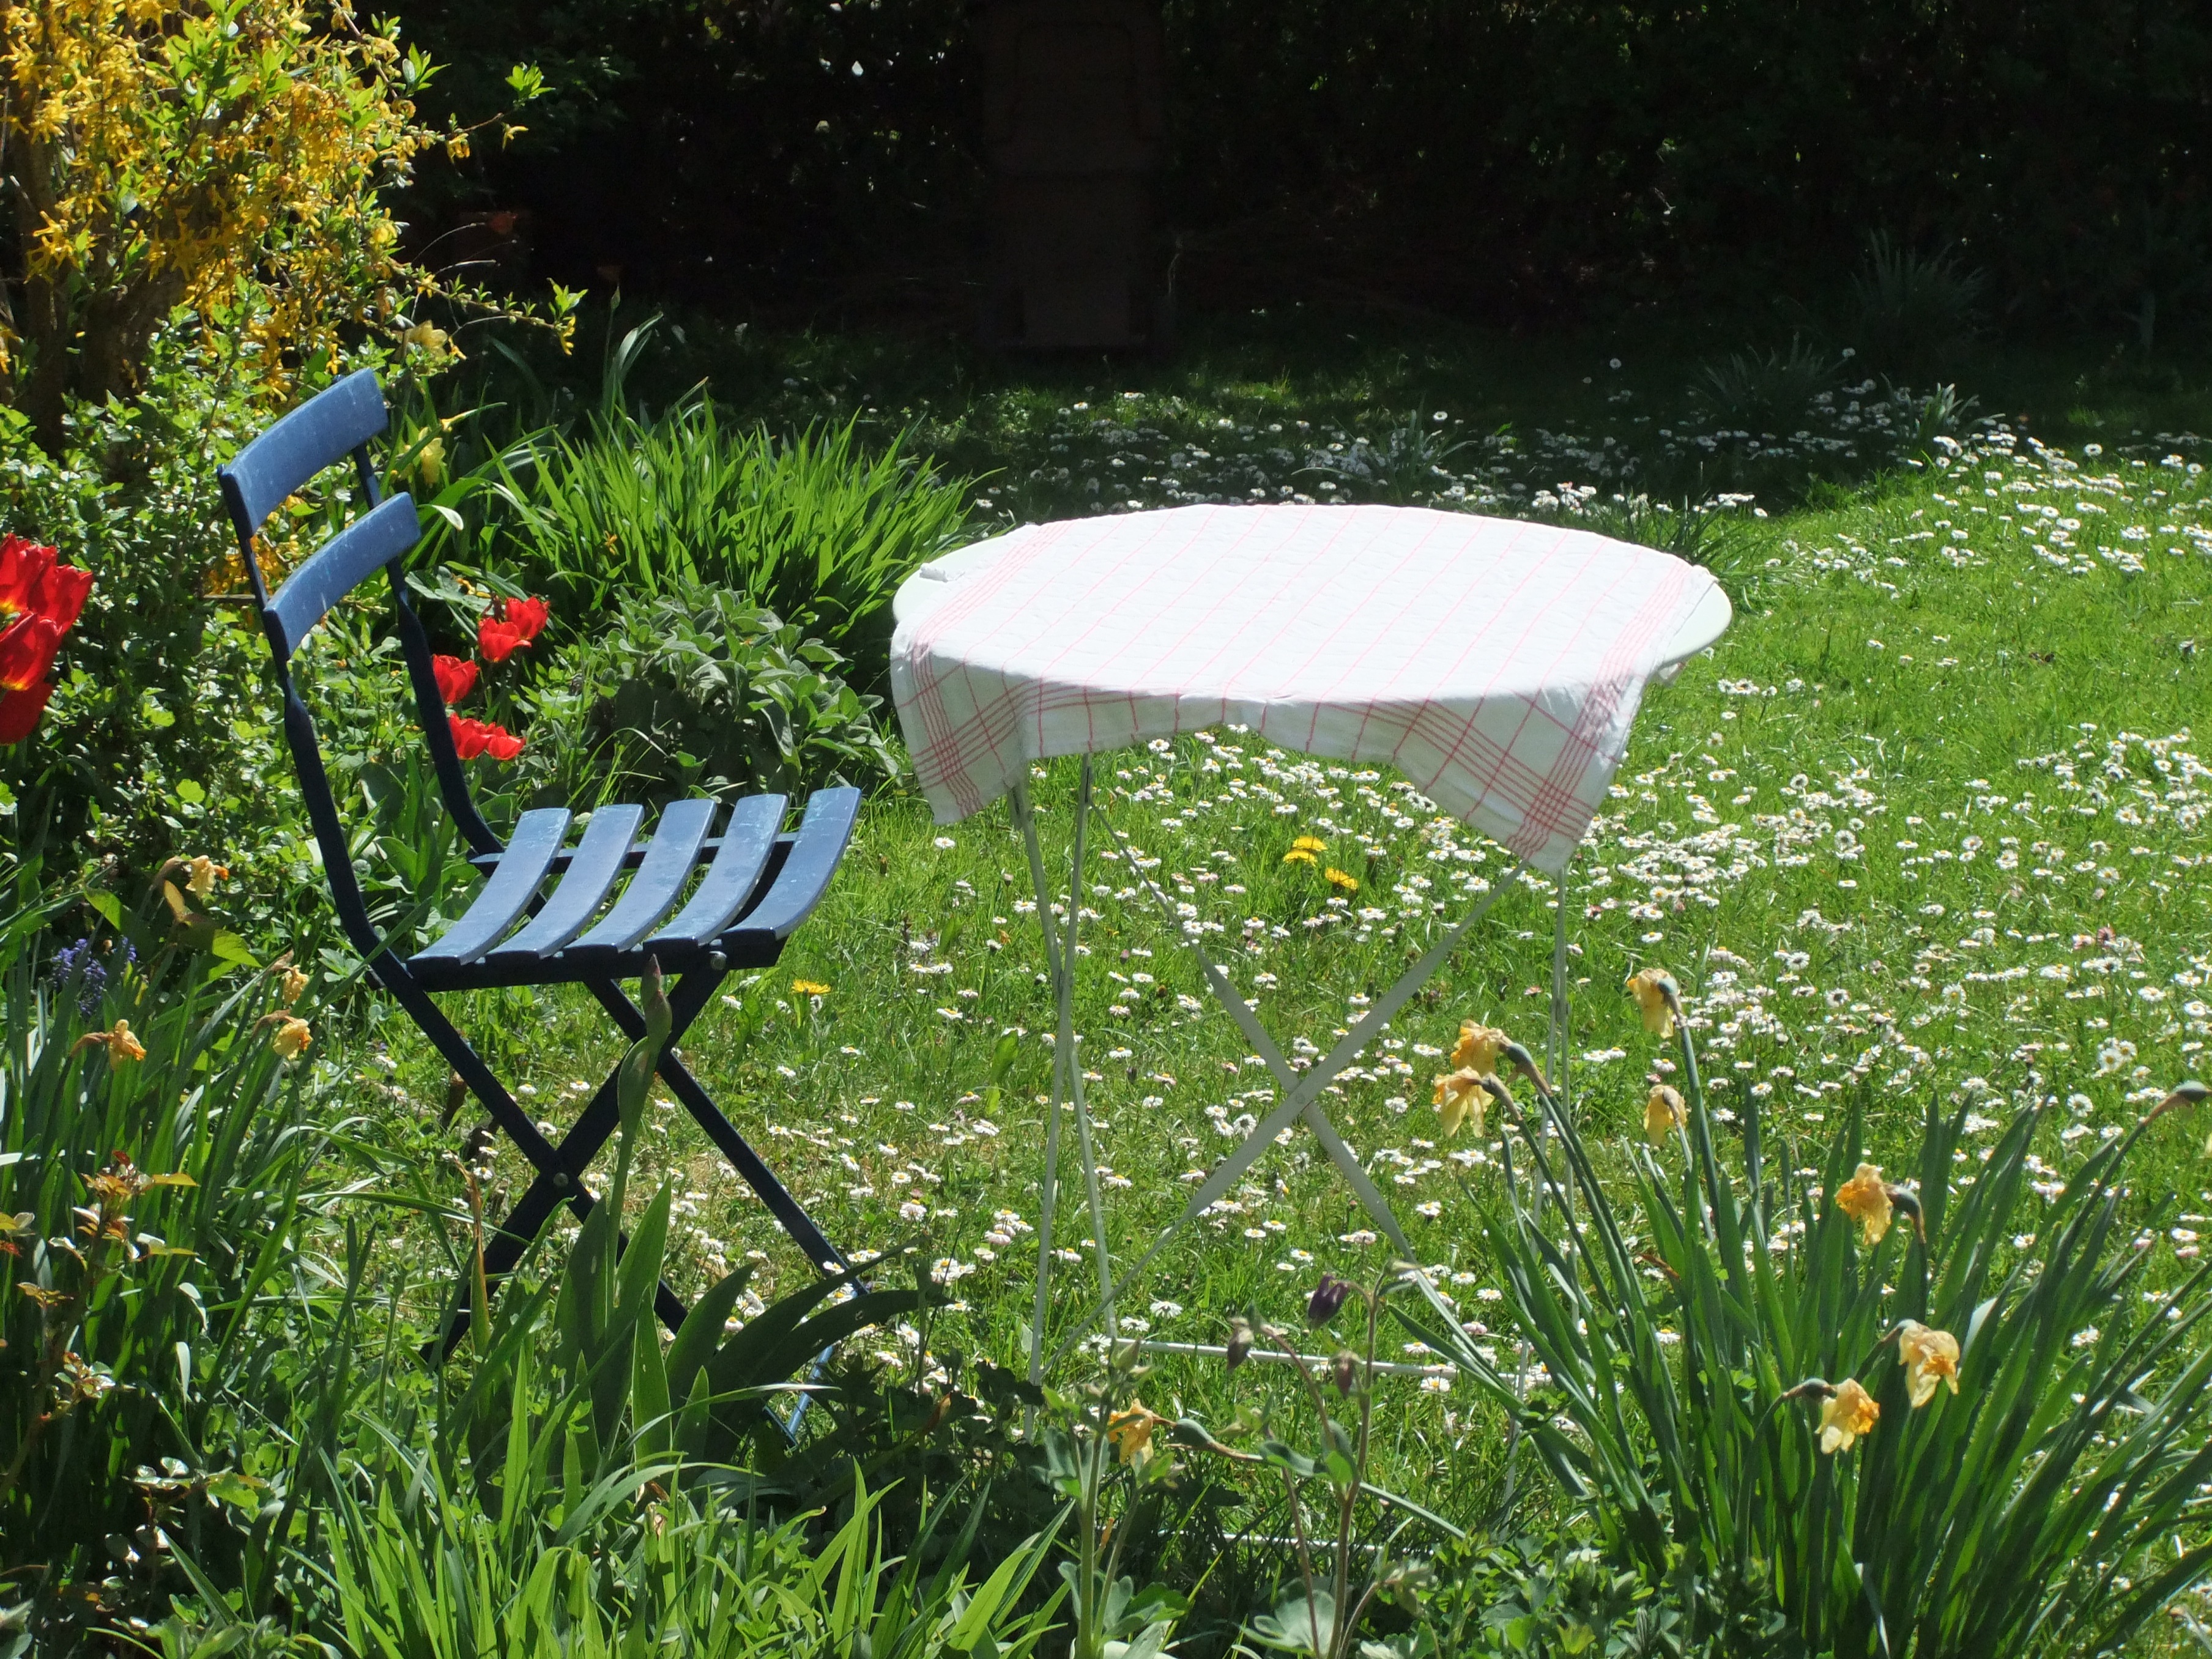
table, grass, lawn, meadow, flower, chair, summer, pond, green, backyard, botany, rest, garden, woodland, yard, ecosystem, recovery